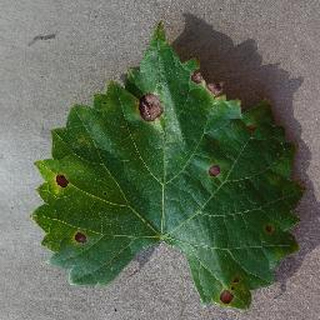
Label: grape_black_rot